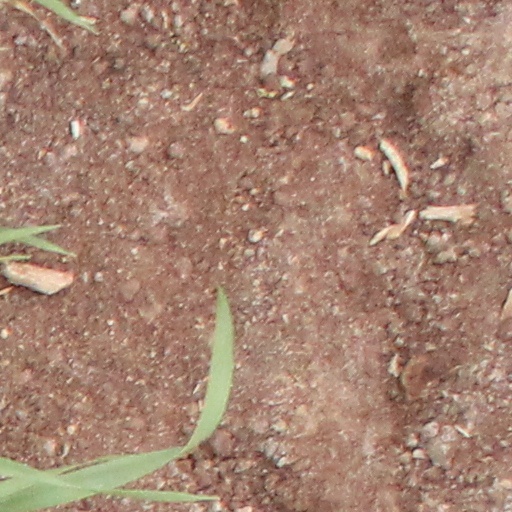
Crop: wheat